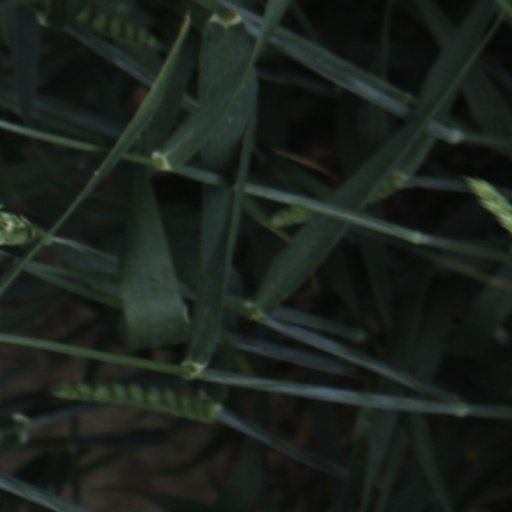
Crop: wheat